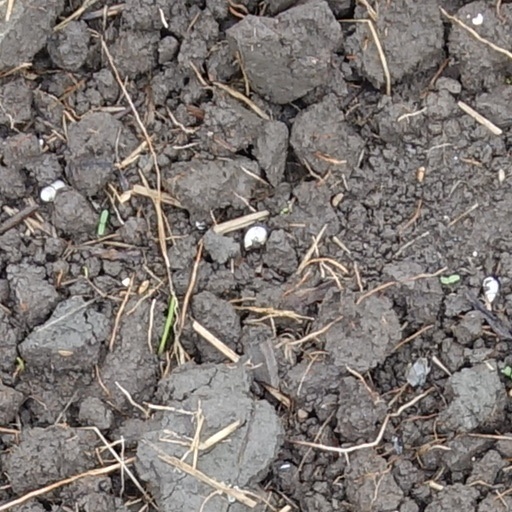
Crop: wheat